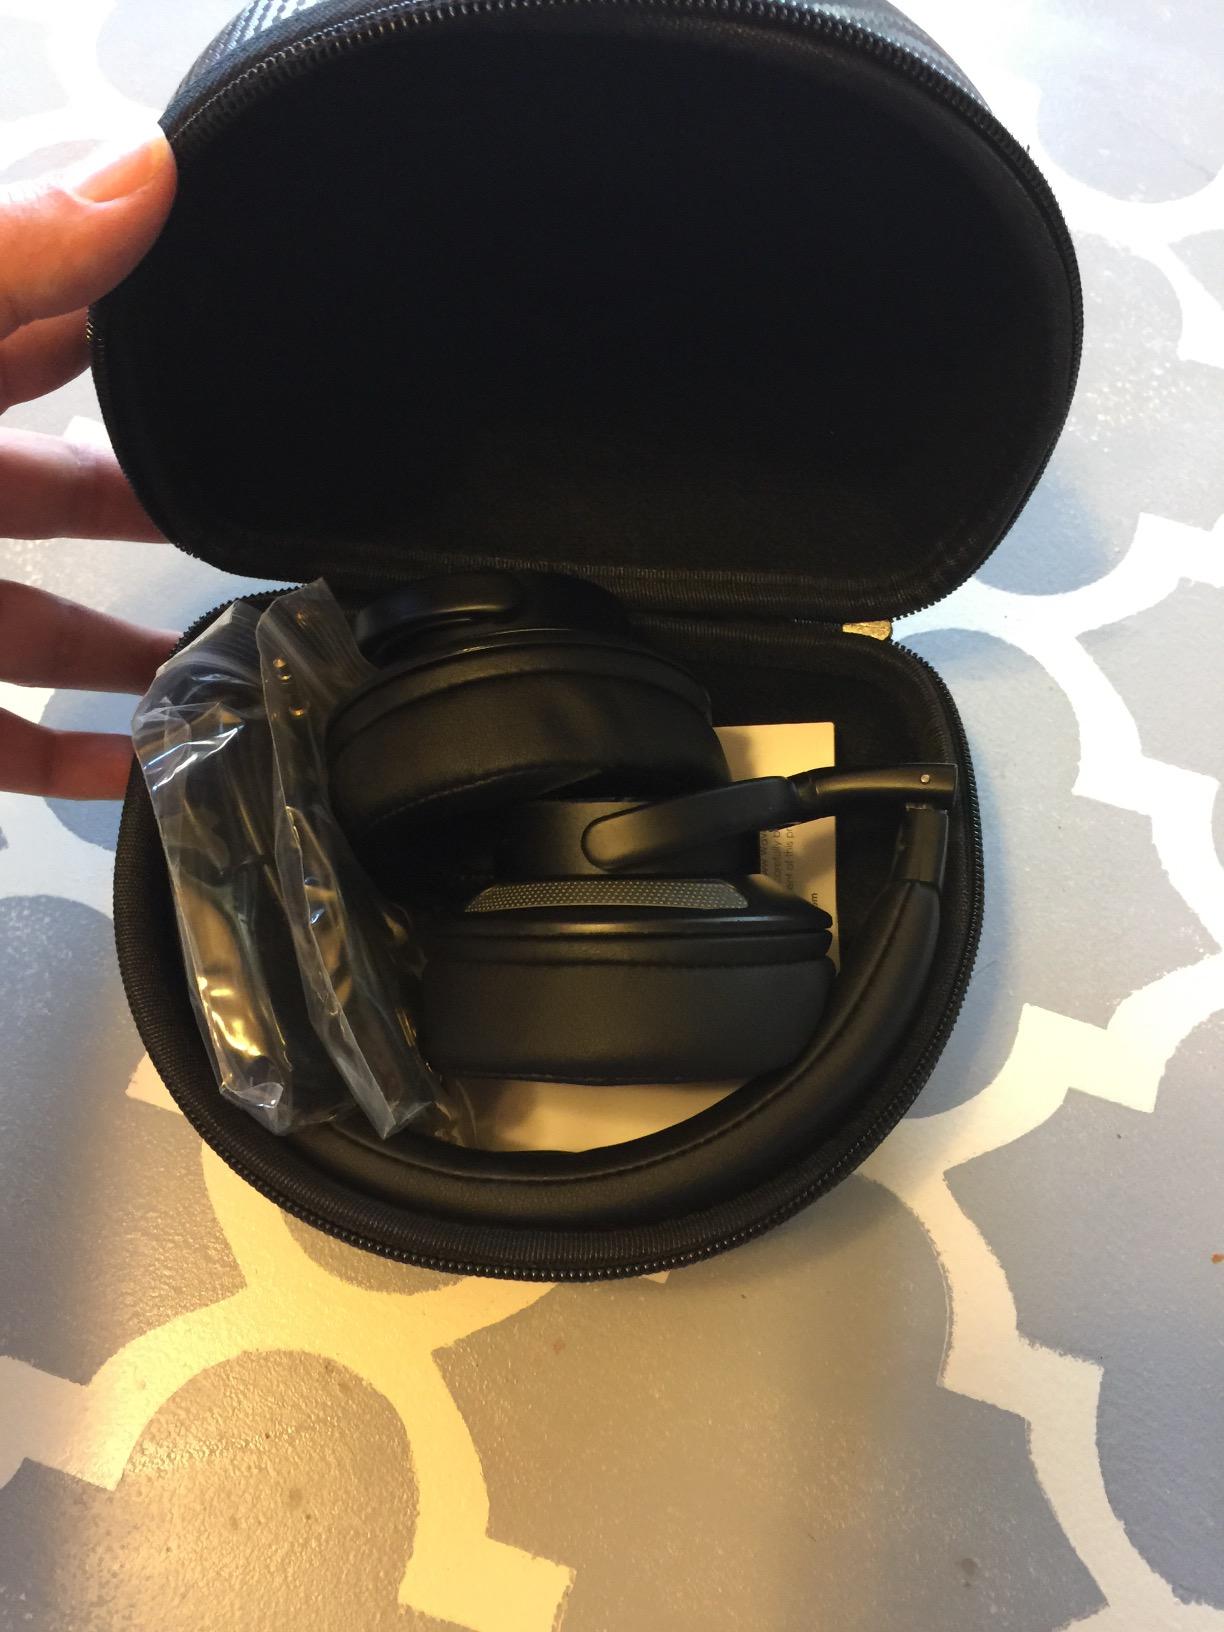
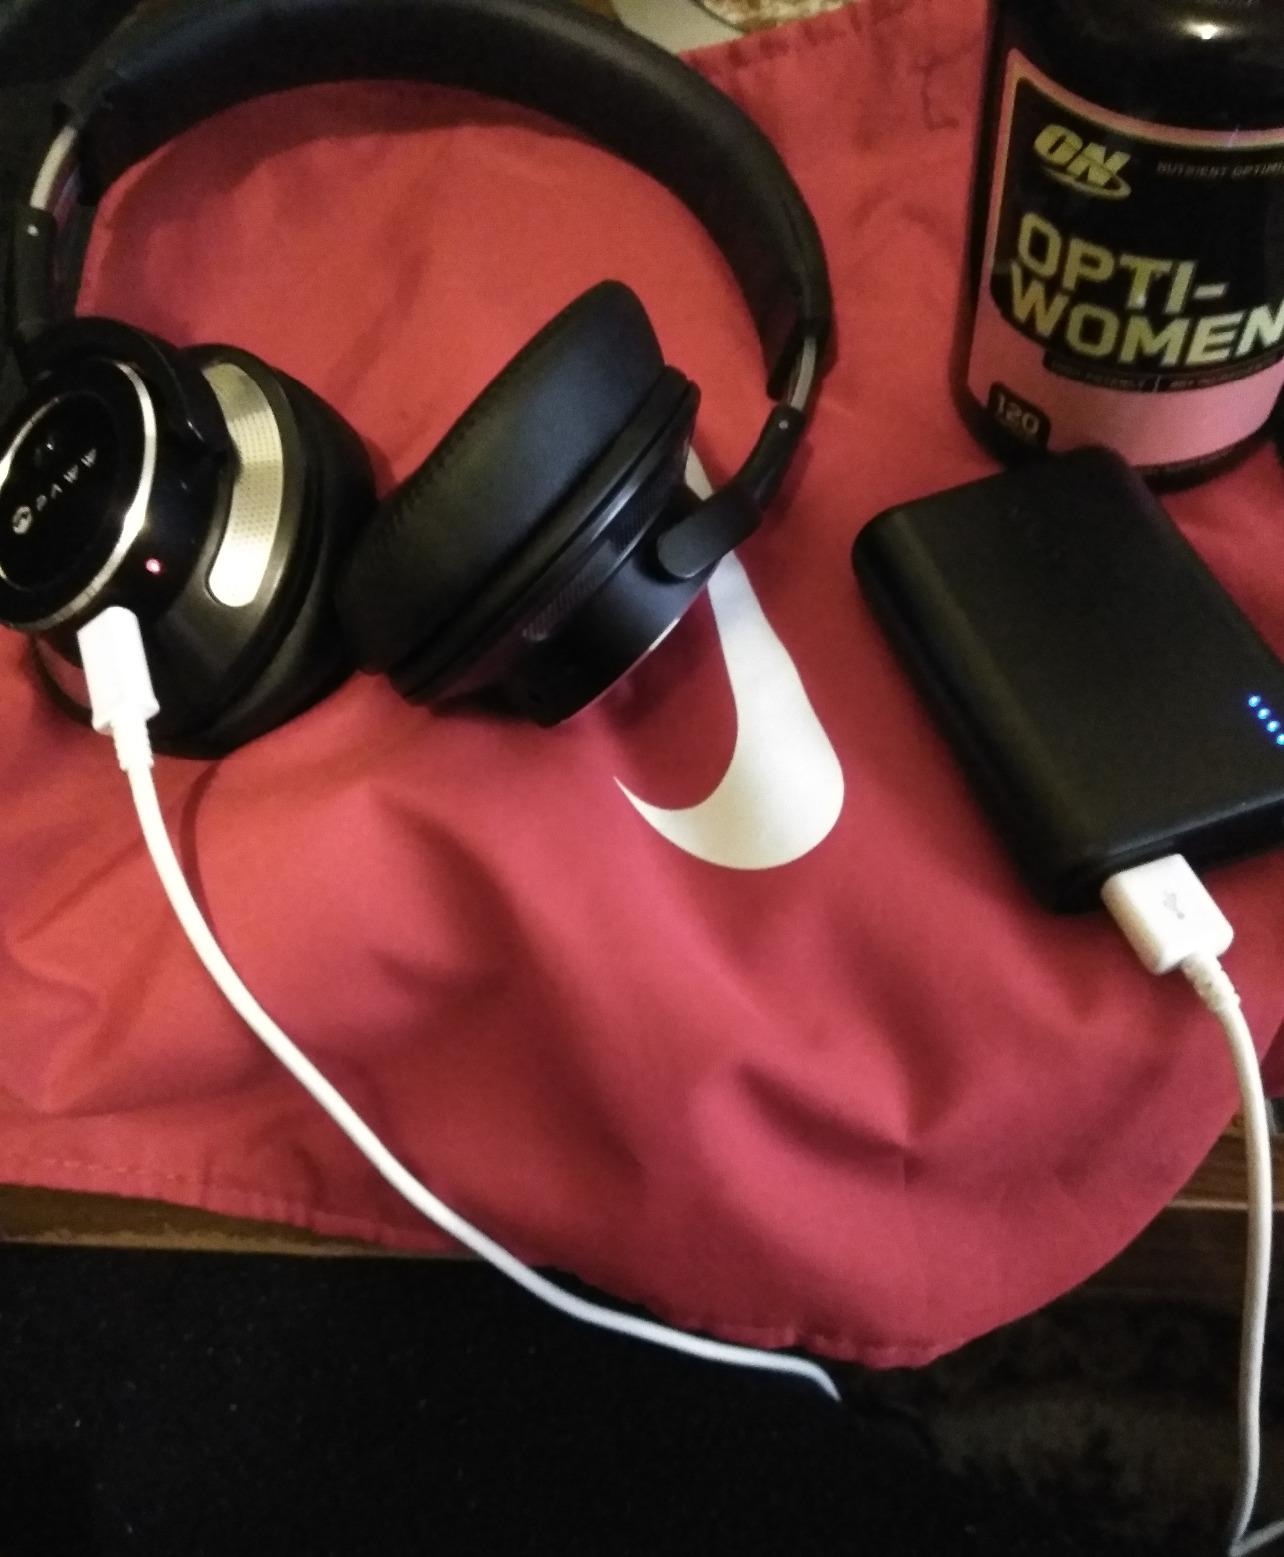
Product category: headphones
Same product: yes